North Atlantic Aerosols and Marine Ecosystems Study

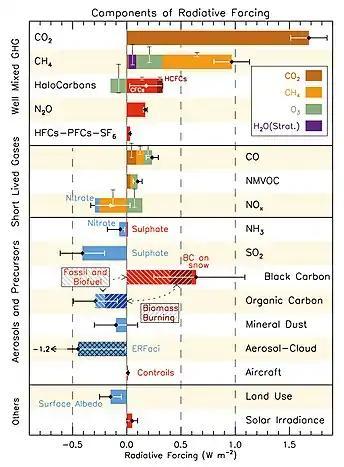
Contribution of aerosols and gases in the atmosphere of to the Earth's radiative forcing. This is Figure 8.17 of  Working Group 1 Firth Assessment (AR5) report by the Intergovernmental Panel on Climate Change (IPCC) Note the net cooling effect of sulphates.

Although the amount and composition of aerosol particles in the marine atmosphere originate both from continental and oceanic sources and can be transported great distances, freshly emitted sea-spray aerosols (SSA) constitute one of the major sources of primary aerosols, especially from moderate and strong winds. The estimated global emission of pure sea-salt aerosols are on the order of 2,000-10,000 Tg per year. The mechanism by which this occurs starts with the generation of air bubbles in breaking waves, which then rise to the atmosphere and burst into hundreds of ultra-fine droplets ranging from 0.1-1.0 μm in diameter. Sea-spray aerosols are mostly composed of inorganic salts, such as sodium and chloride. However, these bubbles sometimes carry organic material found in seawater, forming secondary organic compounds (SOAs) such as dimethyl sulfide (DMS). This compound plays a key role in the NAAMES project.